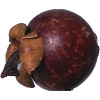
Label: Mangostan 1